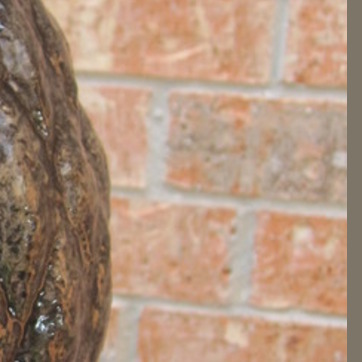
Material: brick